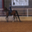
Label: horse